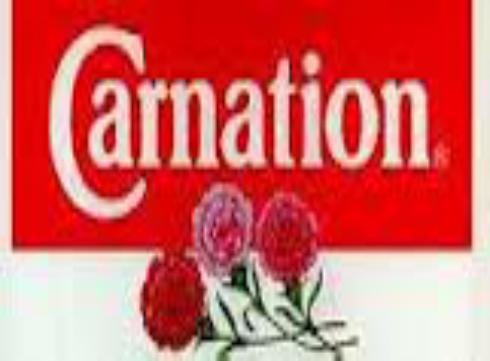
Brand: Carnation
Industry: Food